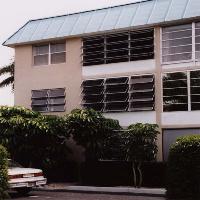
Weather: cloudy or overcast